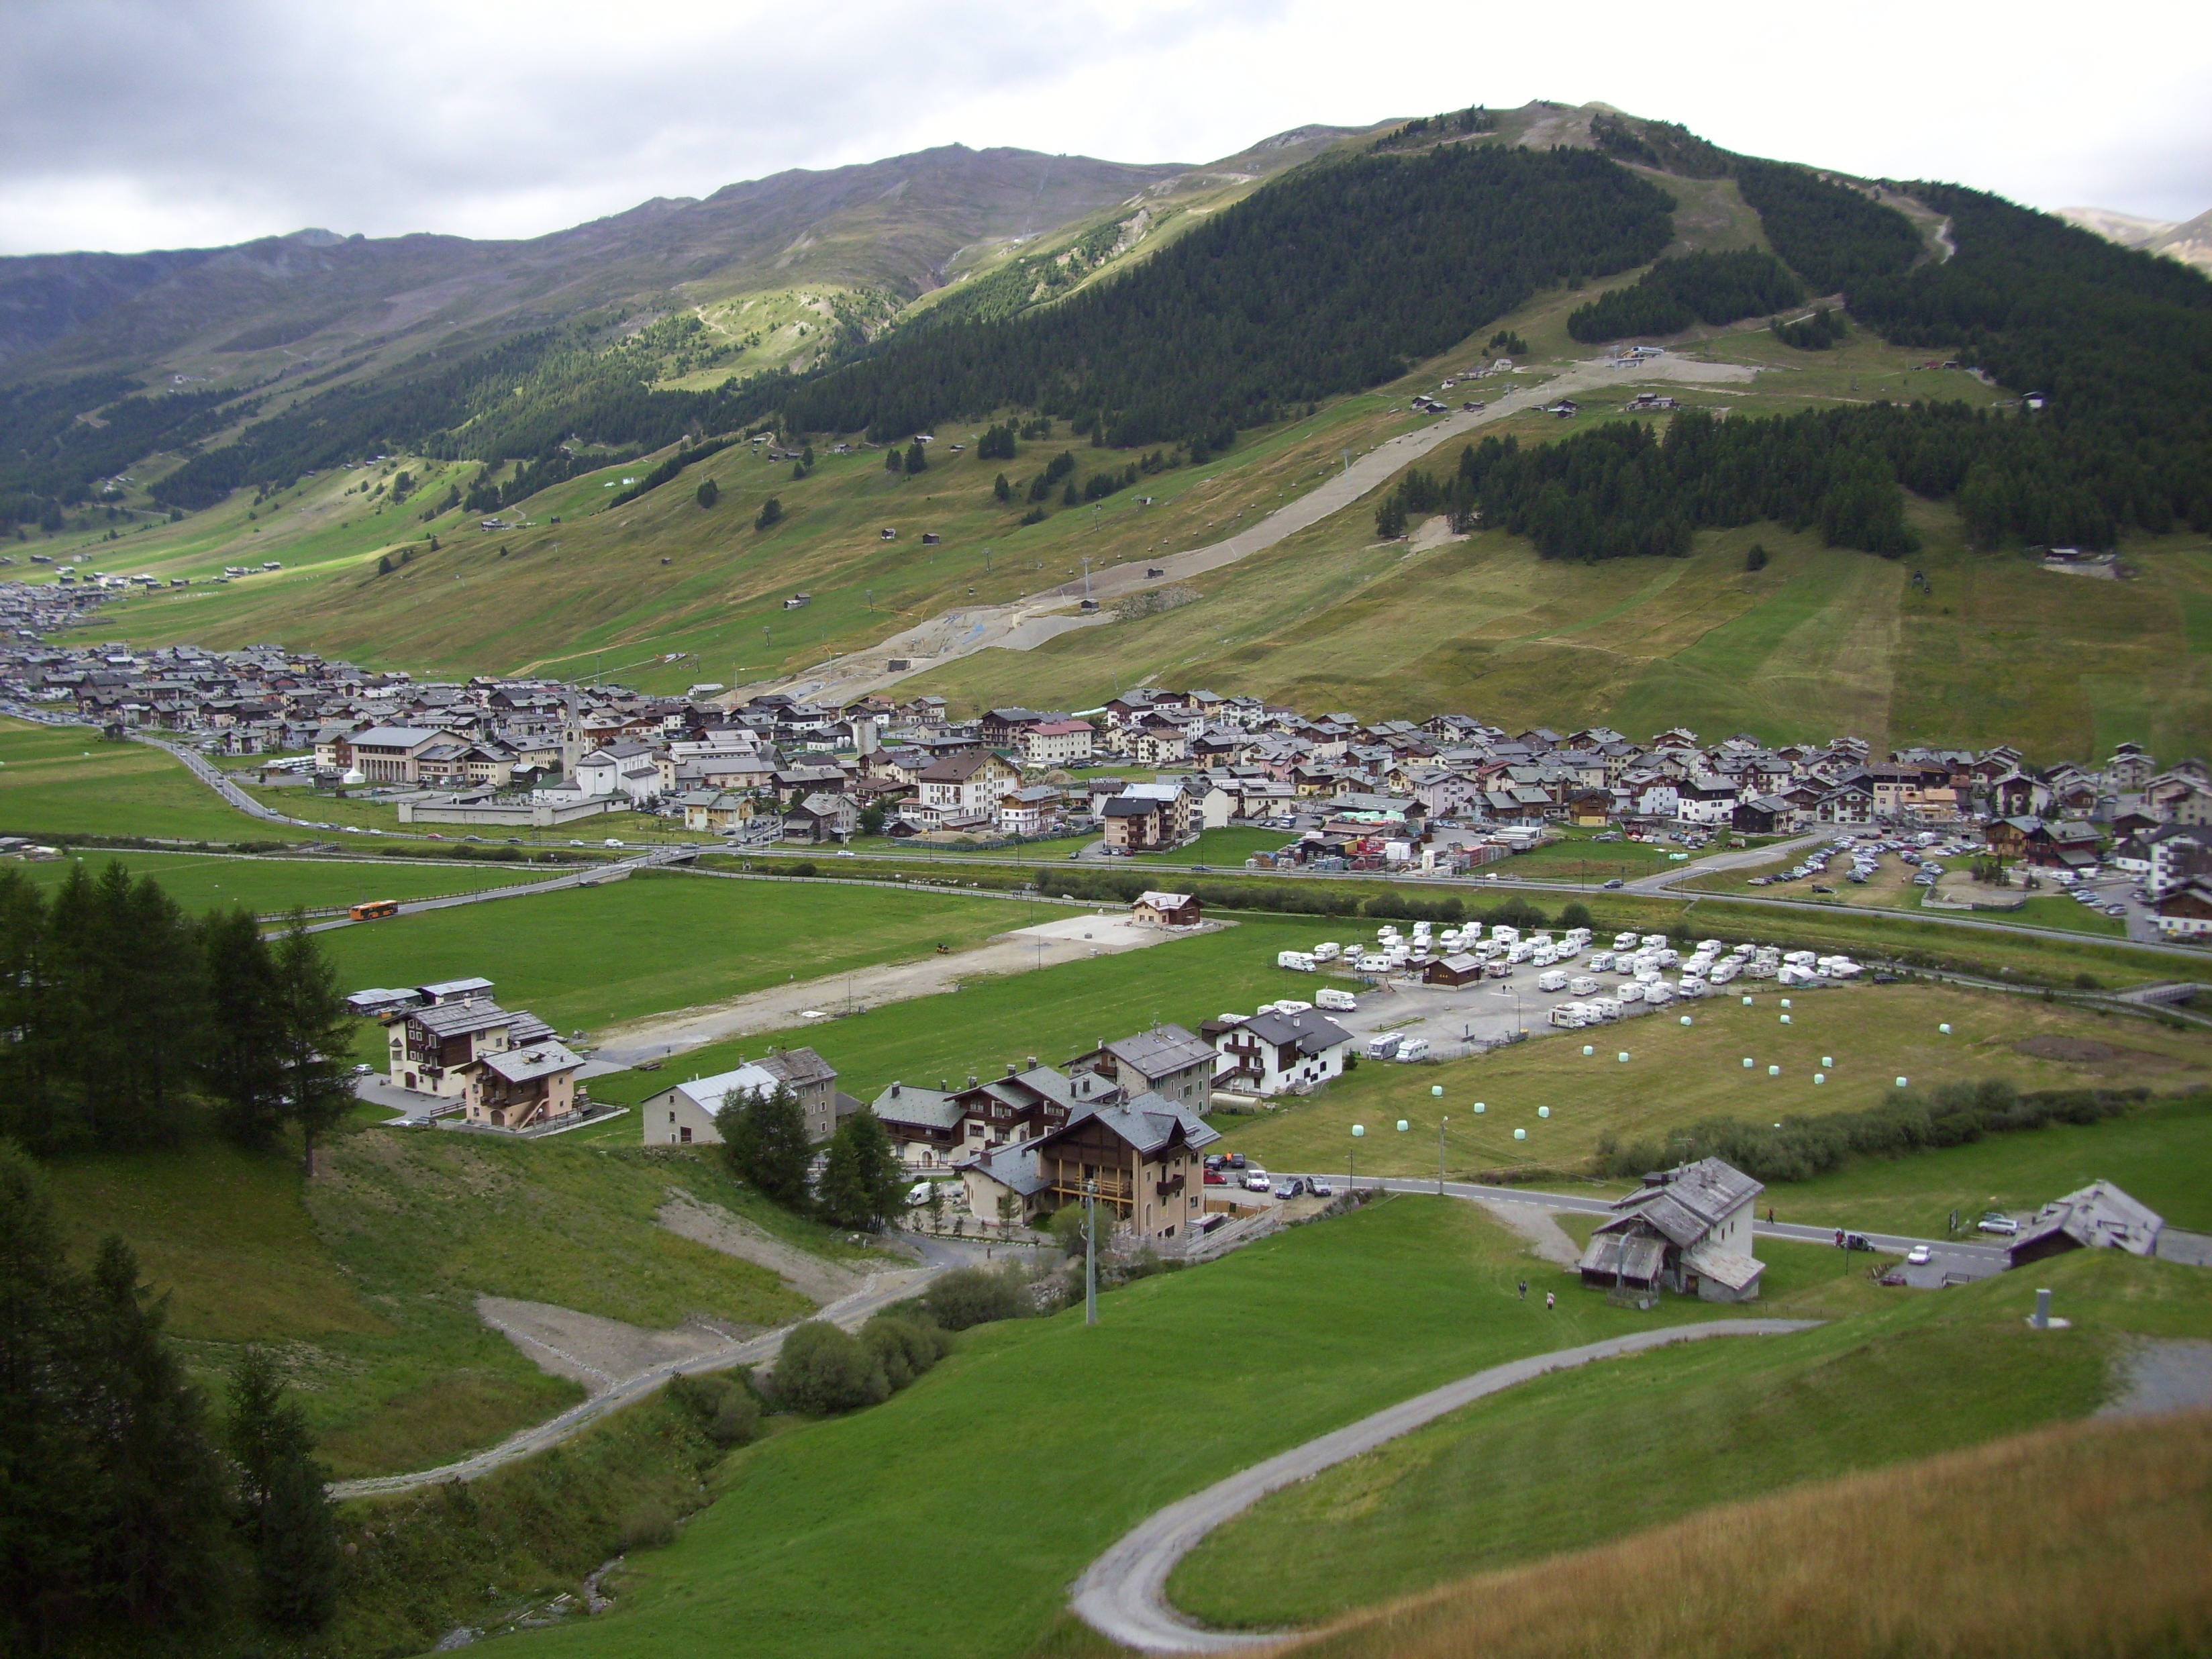
landscape, mountain, structure, field, meadow, hill, lake, valley, mountain range, village, pasture, holiday, italy, reservoir, agriculture, highland, plain, alps, grassland, plateau, fell, loch, rural area, paddy field, aerial photography, geographical feature, mountainous landforms, sport venue, livigno